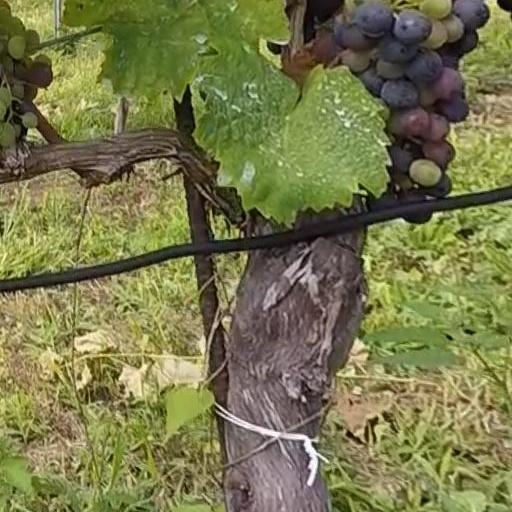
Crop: grape